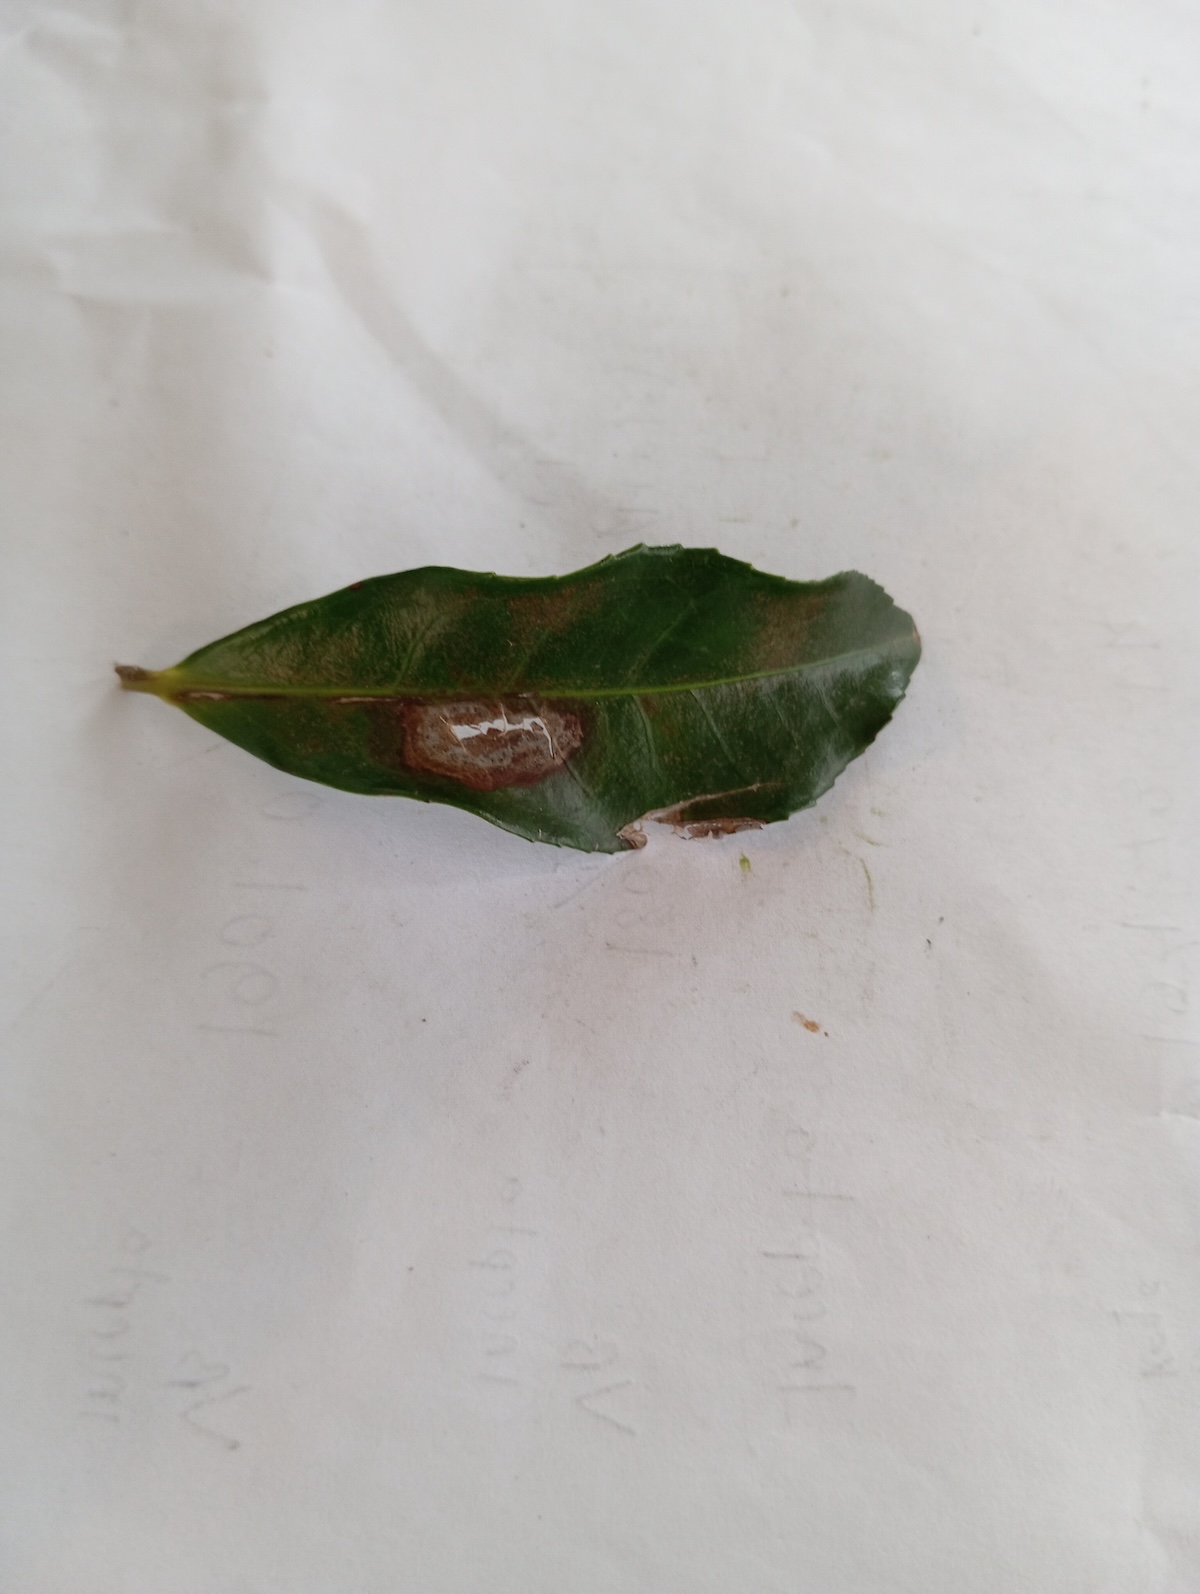
Label: Gray Blight